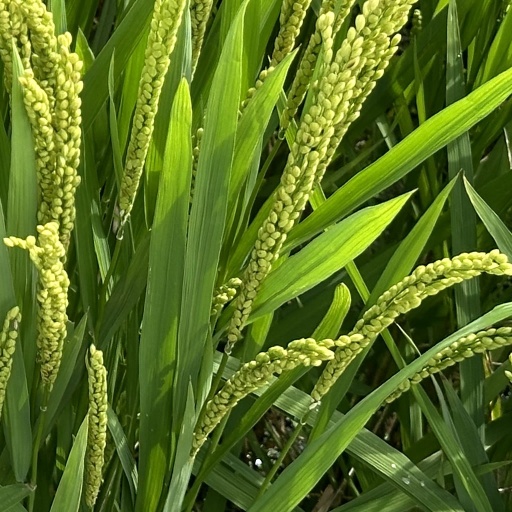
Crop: rice